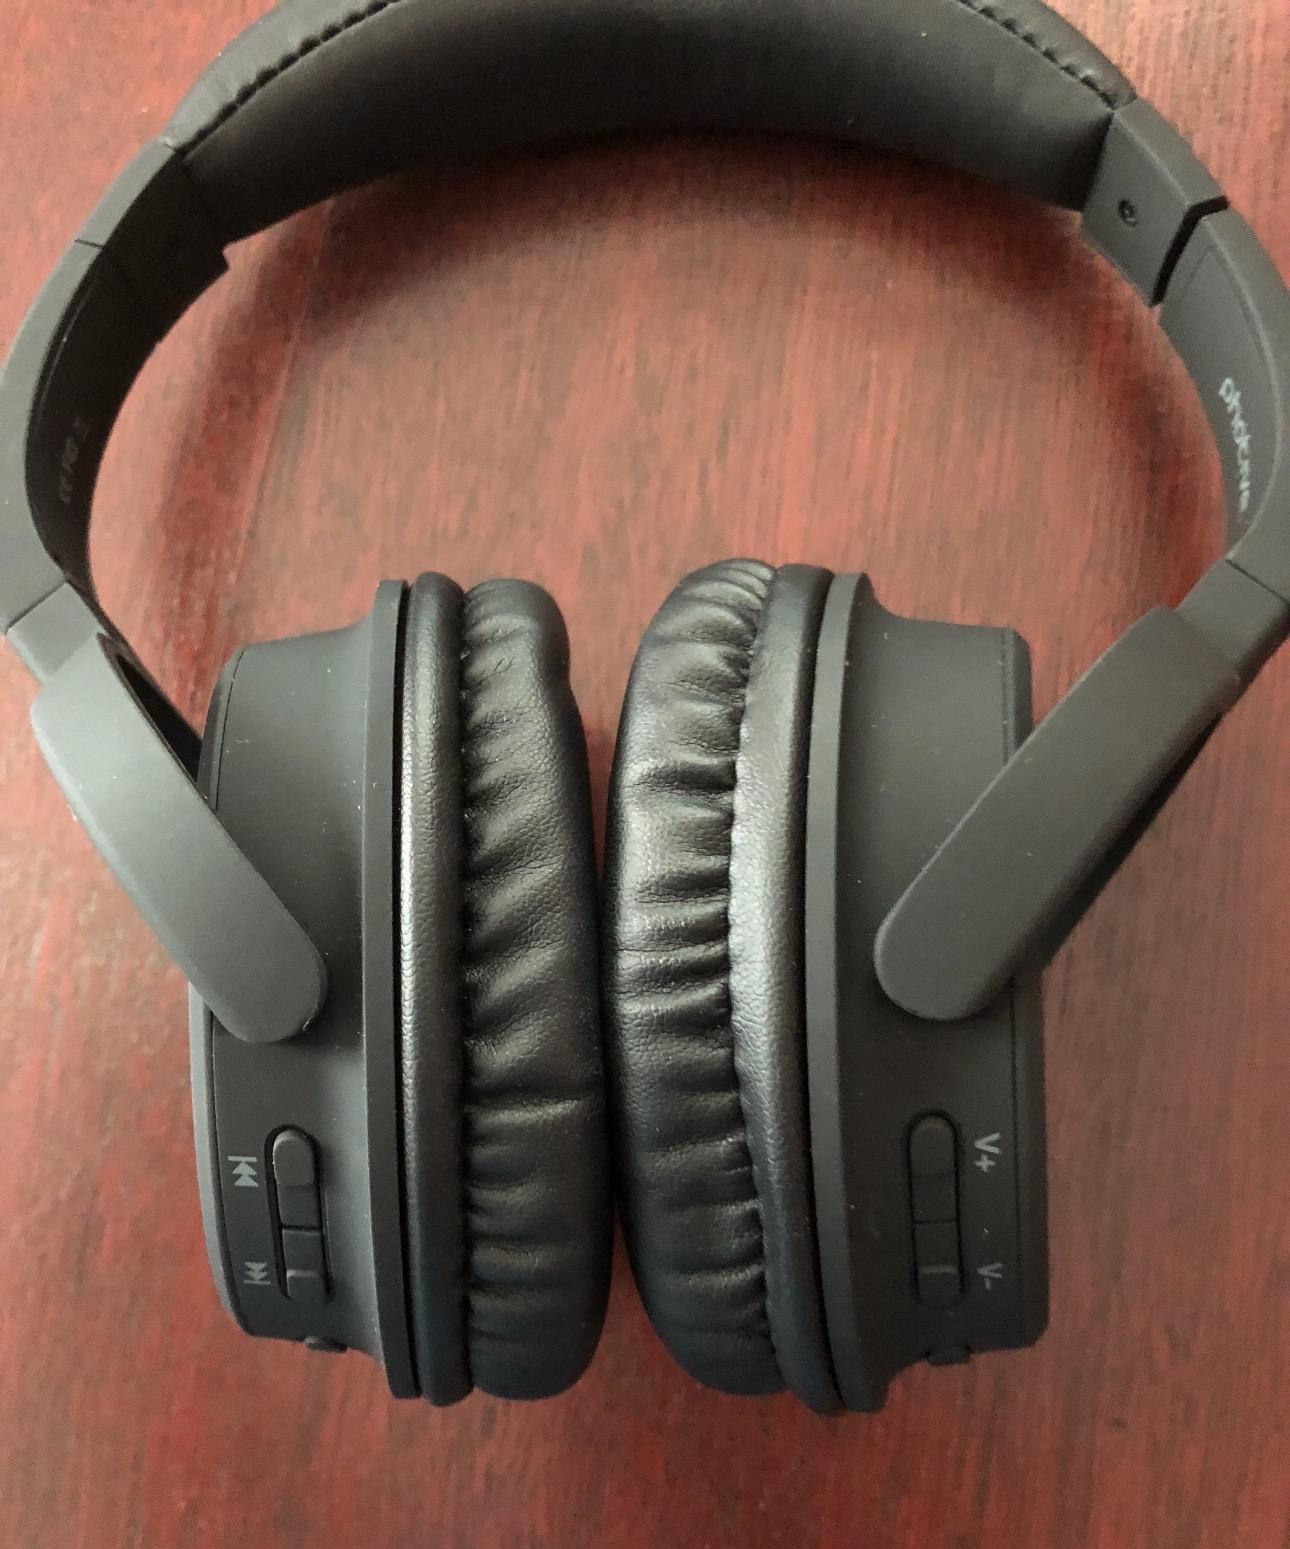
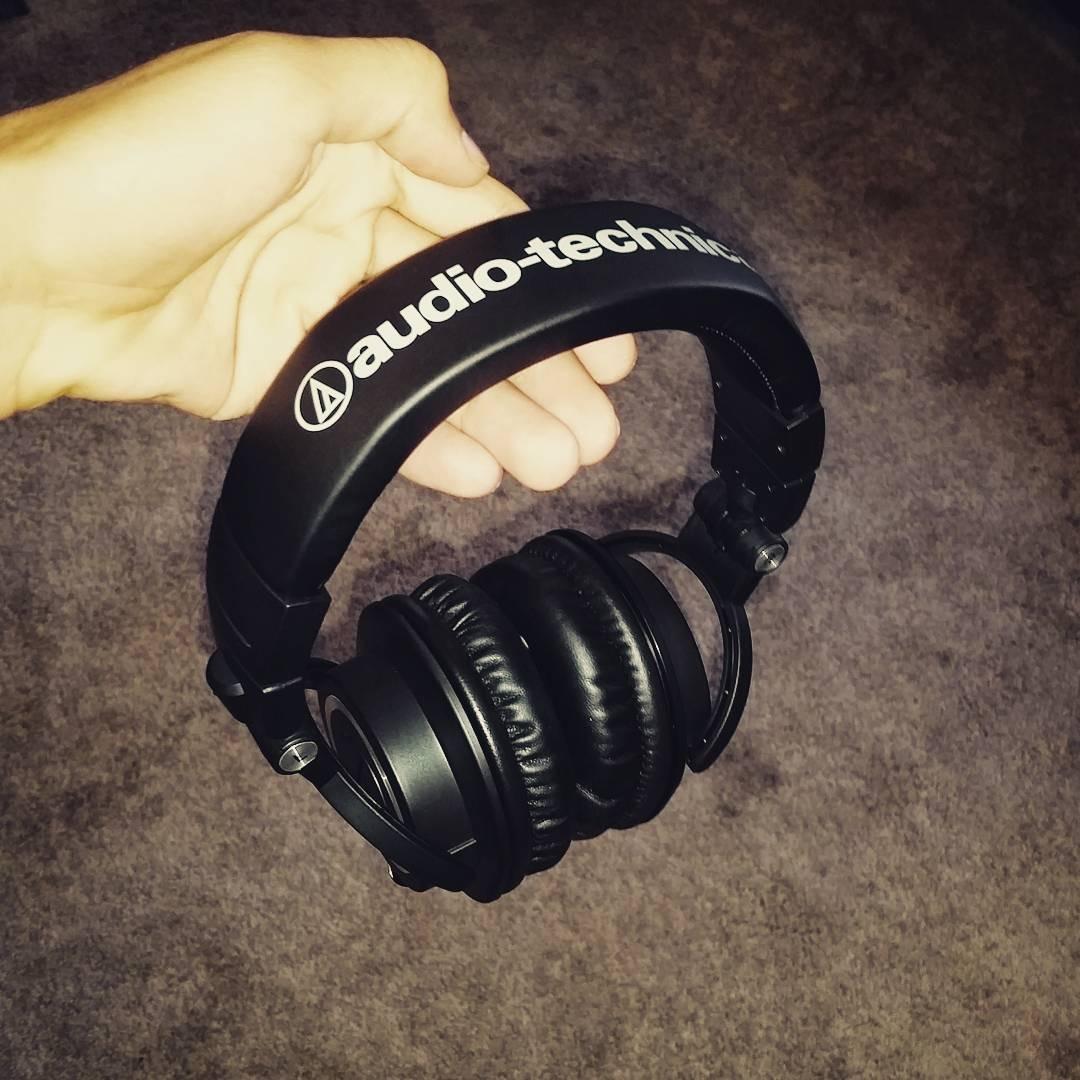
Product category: headphones
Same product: no